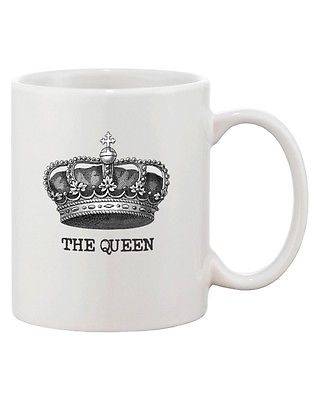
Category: mug